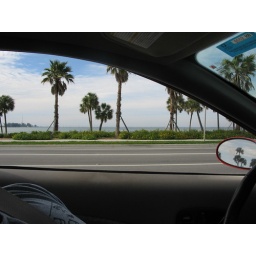
cool palm tree pic look in mirror